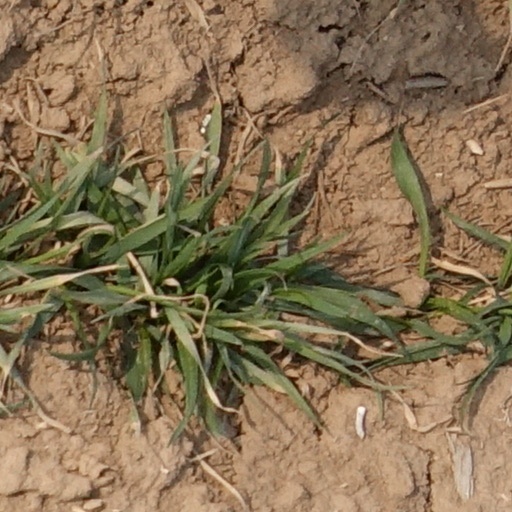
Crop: wheat